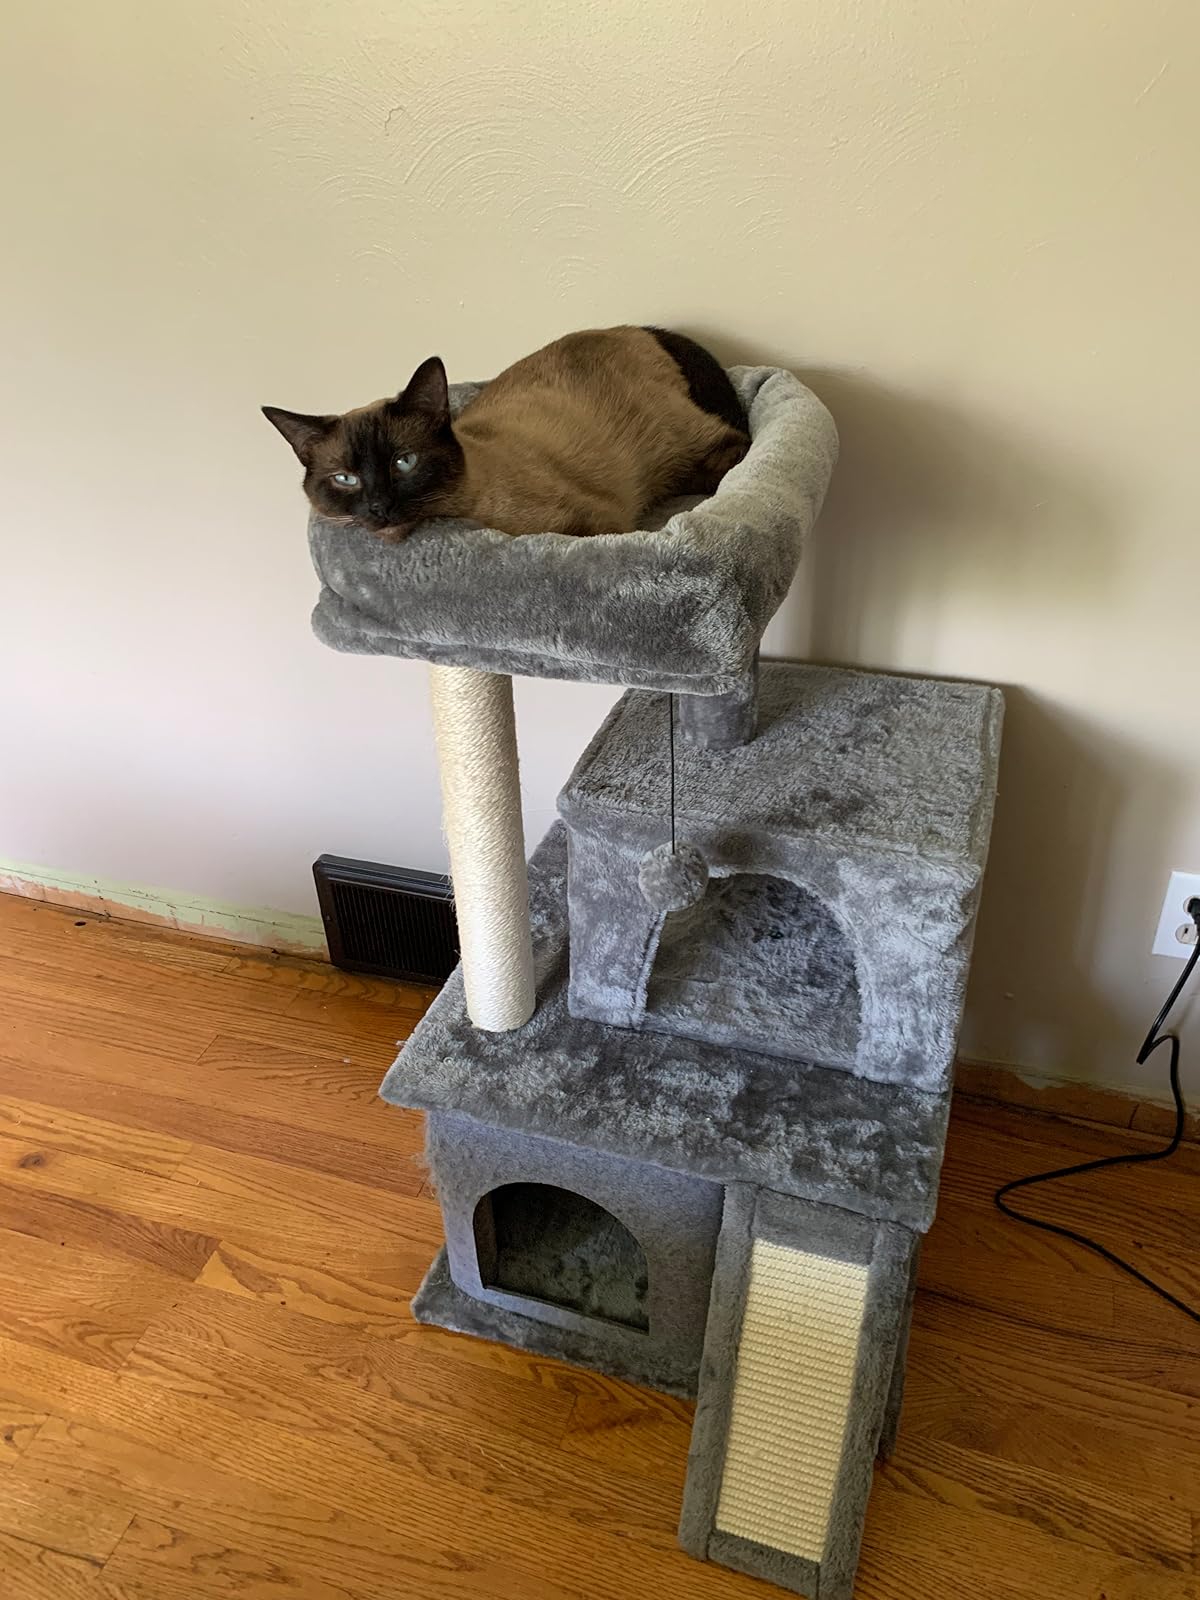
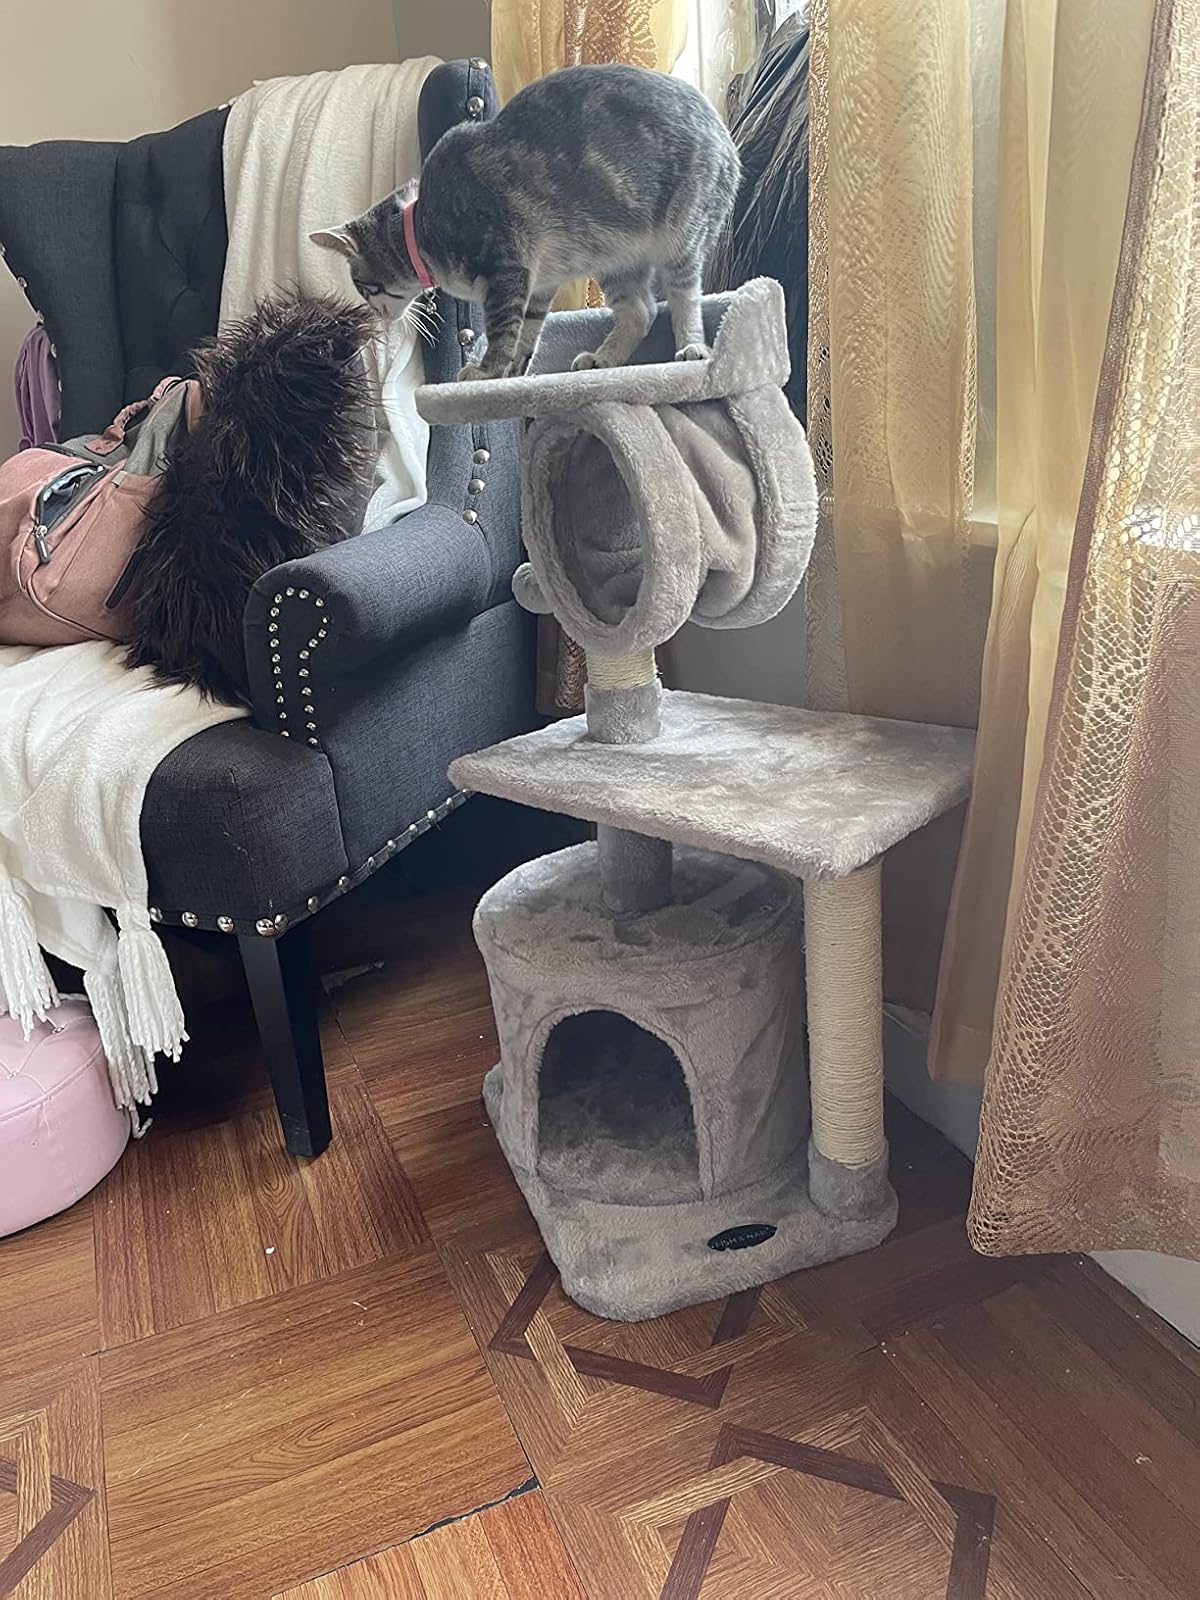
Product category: items_cat tree
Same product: no